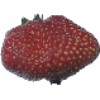
Label: strawberry_wedge